Walter Emanuel Jones

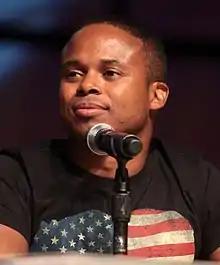
Walter E. Jones in 2014

Walter Emanuel Jones (born November 30, 1970), also known as Tre Emanuel, is an American actor, martial artist, singer and dancer, known for playing the role of Zack Taylor, the first Black Ranger on the hit television series "Mighty Morphin Power Rangers".